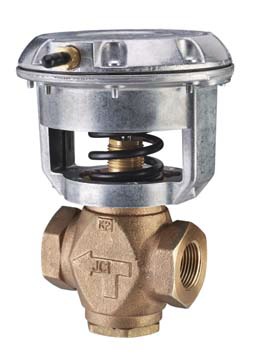
VG7443NT+3003D | NC1 NPT11.6 W/3003 4-8# | Johnson Controls
VG7443NT+3003D: Johnson Controls 1" 2W 11.6Cv 4-8# Enclosed The Johnson Controls VG7443NT+3003D is a 1-inch 2W 11.6Cv 4-8# enclosed pneumatic valve. This valve is designed for use in industrial applications, and it offers a number of key features and benefits. The VG7443NT+3003D is constructed from high-quality materials, and it is built to withstand the demands of industrial use. The valve body is made of cast iron, and it is protected by a corrosion-resistant coating. The valve seat is made of hardened stainless steel, and it is designed to provide a long service life. The VG7443NT+3003D is a versatile valve that can be used in a variety of applications. It is ideal for use in applications where high flow rates and low pressure drops are required. The valve can be used to control the flow of liquids, gases, and slurries. The VG7443NT+3003D is easy to install and maintain. The valve is equipped with a variety of mounting options, and it can be easily connected to piping systems. The valve is also easy to disassemble for maintenance and repair. The VG7443NT+3003D is a reliable and durable valve that is designed to provide years of trouble-free service. The valve is backed by a comprehensive warranty, and it is supported by a team of experienced technical support engineers. Our HVAC supply store is proud to offer the Johnson Controls VG7443NT+3003D 1-inch 2W 11.6Cv 4-8# enclosed pneumatic valve. We offer the best prices and fast shipping on all of our products. Order your VG7443NT+3003D today! 1" 2-Way Globe Valve CV 11.6 04-08 psig 8 sq. in. Effective Diaphragm Area Spring Return - Normally Closed Enclosed Actuator Female NPT Stainless Steel Trim Resources Datasheet Installation Instructions More Info
Brand: Johnson Controls
Category: Hardware > Plumbing > Plumbing Fittings & Supports > Plumbing Valves > Globe Valves